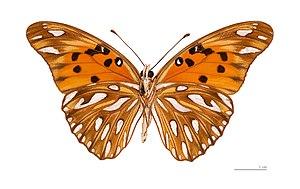
Agraulis vanillae est une espèce américaine de lépidoptères de la famille des Nymphalidae et de la sous-famille des Heliconiinae.